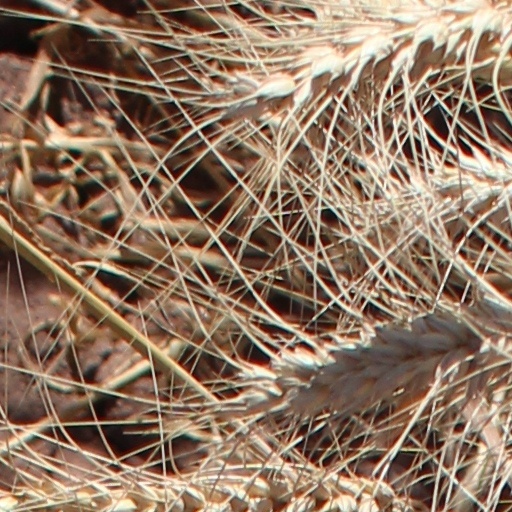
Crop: wheat